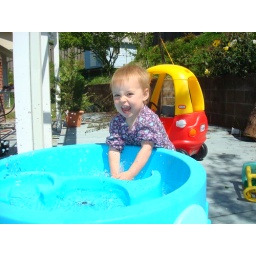
4.06.10: She loves splashing in her water table